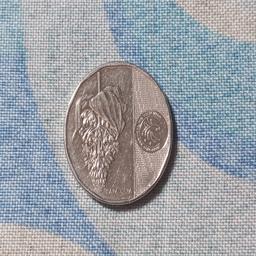
Label: 10_New_Back